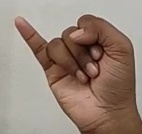
ASL sign: J